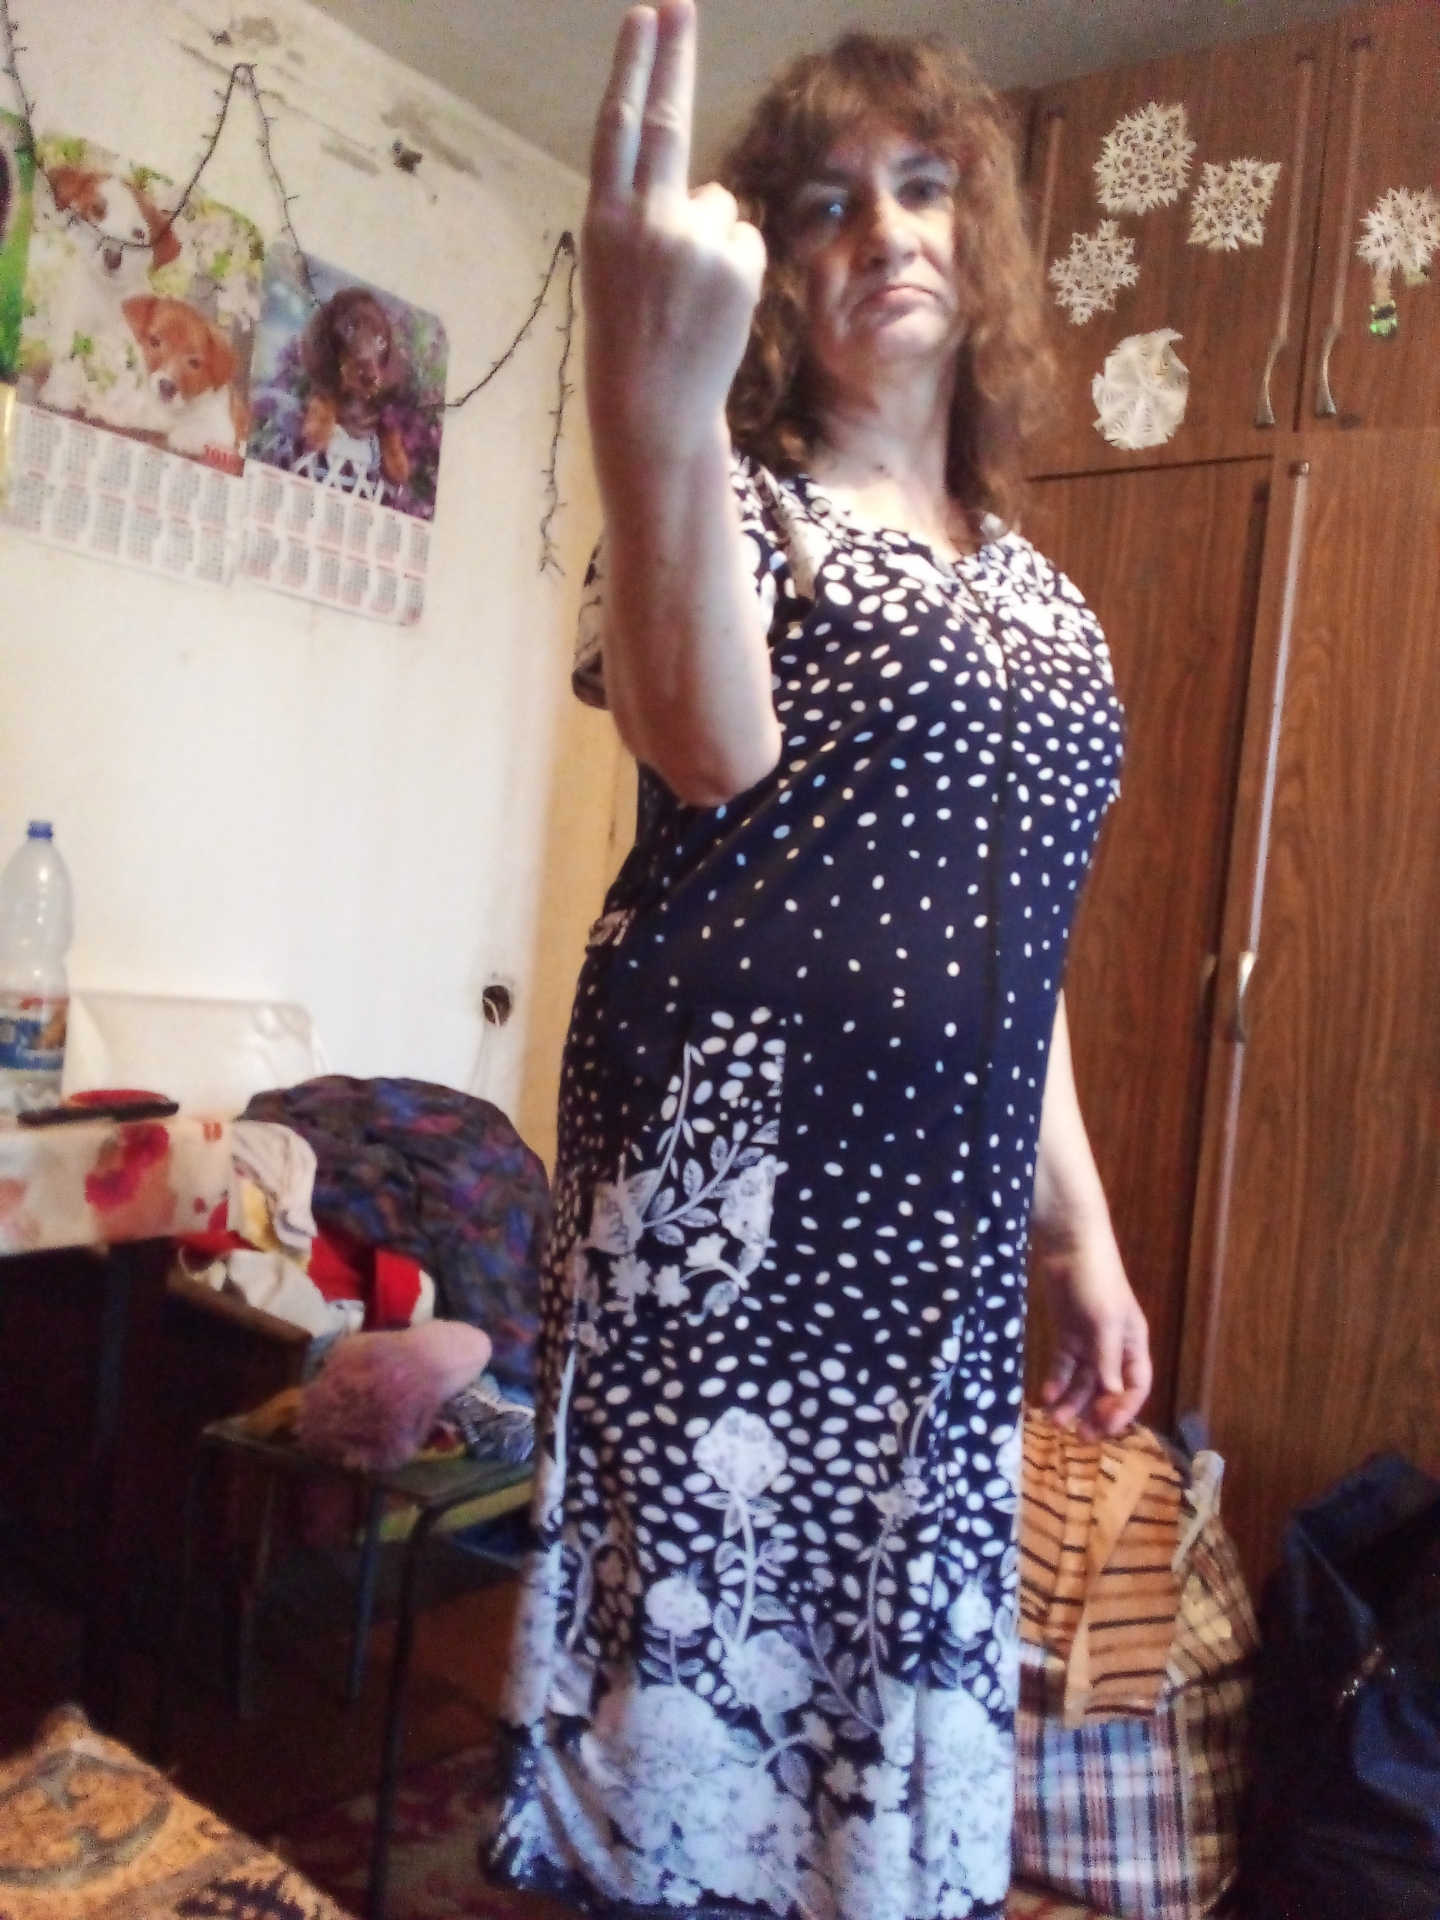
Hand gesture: two_up_inverted